James Hutton

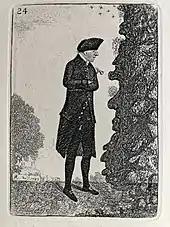
John Kay's caricature of James Hutton studying the "faces" of rock (1787)

The existence of angular unconformities had been noted by Nicolas Steno and by French geologists including Horace-Bénédict de Saussure, who interpreted them in terms of Neptunism as "primary formations". Hutton wanted to examine such formations himself to see "particular marks" of the relationship between the rock layers. On the 1787 trip to the Isle of Arran he found his first example of Hutton's Unconformity to the north of Newton Point near Lochranza, but the limited view meant that the condition of the underlying strata was not clear enough for him, and he incorrectly thought that the strata were conformable at a depth below the exposed outcrop.